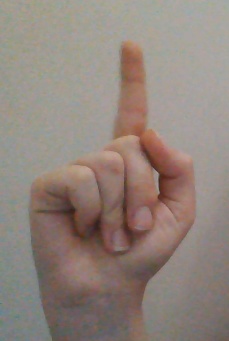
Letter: bb